Allan Saxe Field

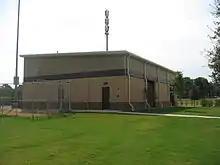
The indoor practice facility, prior to the addition of the clubhouse

The clubhouse is located on the first base side, near the indoor practice facility. Completed prior to the 2015 season, it is an estimated of interior space and includes locker rooms, player lounge, coaches offices and locker rooms, training rooms, equipment and laundry rooms, mud room and welcome lobby.